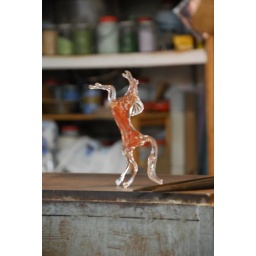
A glass horse being made in all of 2 or 3 minutes